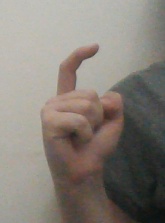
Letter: ra